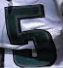
Number: 5